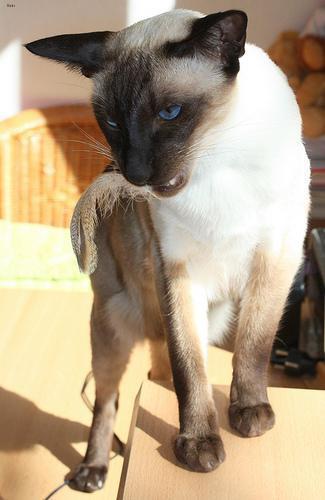
Siamese